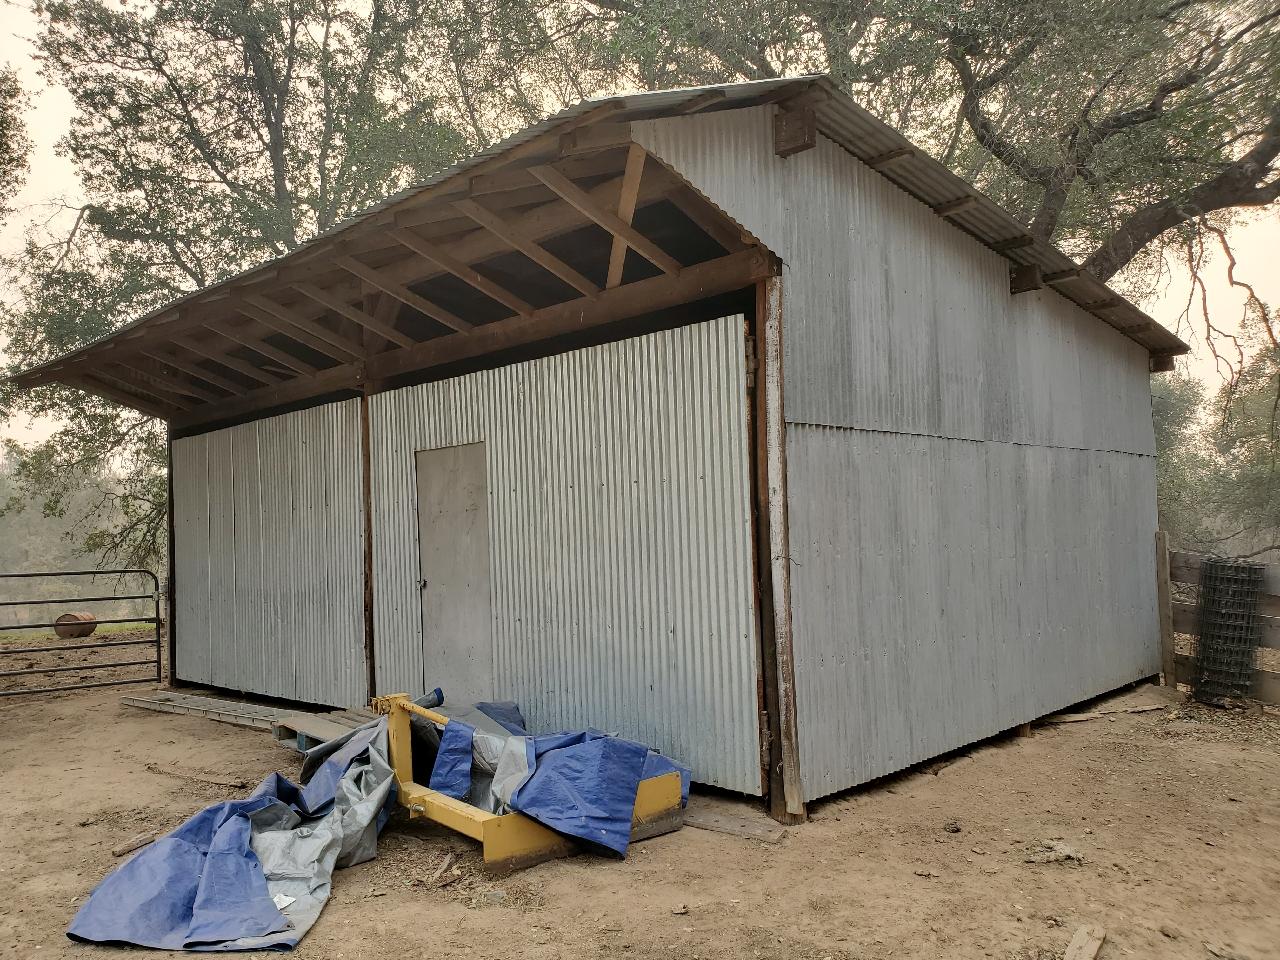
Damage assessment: no_damage